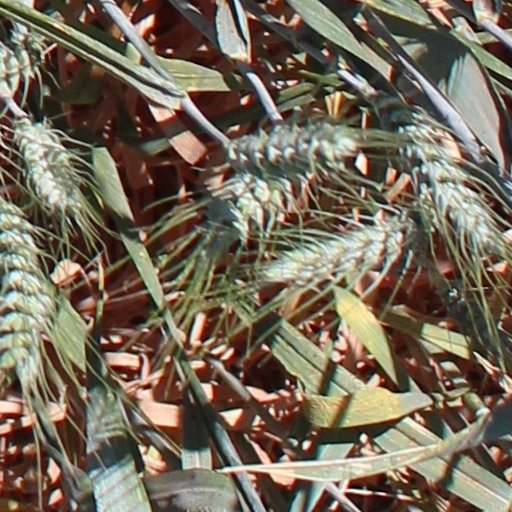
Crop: wheat